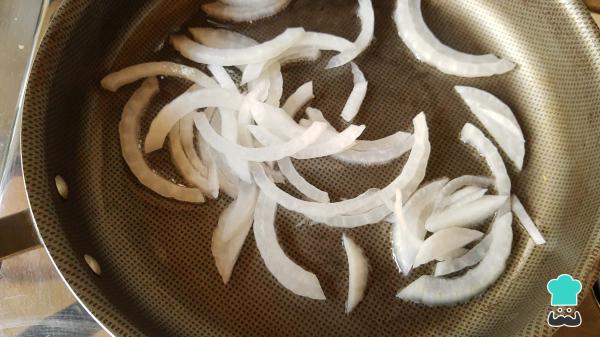
Ahora en un sartén u olla vierte una cucharada de aceite y cocina la cebolla troceada hasta dorarla. Cuando haya cambiado su color ligeramente estará lista.¿Quieres aprender a cocinar unos ricos tacos gobernador? En este artículo te proporcionamos todos los pasos que debes seguir.